Emirate of Granada

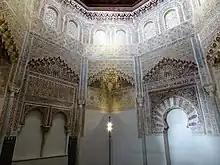
Remains of the prayer hall of the Madrasa al-Yusufiyya, a madrasa (college) built by Yusuf I in Granada

The architecture of Nasrid Granada embraced extensive surface decoration in wood, stucco, and "zillij" tiling, as well as making use of elaborate "muqarnas" sculpting in many buildings. The Nasrids' most famous architectural legacy is the Alhambra, a hilltop palace district protected by heavy fortifications and containing some of the most famous and best-preserved palaces of western Islamic architecture, including what is known today as the Comares Palace and the Court of the Lions. The palace complex was developed throughout the period but some of the most important contributions were generally made during the rule of Yusuf I and Muhammad V during the 14th century.